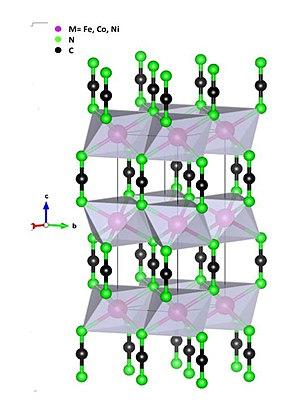
Crystal structure of MNCN with M= Fe, Co, Ni